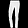
Label: Trouser